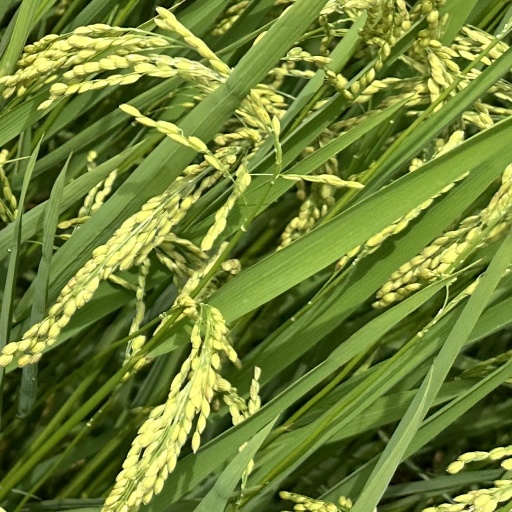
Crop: rice